Shoe

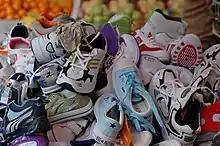
Sports shoes in Hong Kong

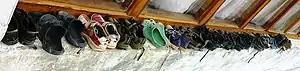
Children's shoes at school in Ladakh

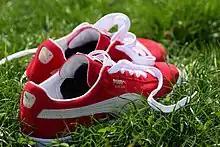
A pair of athletic running shoes

As an integral part of human culture and civilization, shoes have found their way into culture, folklore, and art. A popular 18th-century nursery rhyme is "There was an Old Woman Who Lived in a Shoe". In 1948, Mahlon Haines, a shoe salesman in Hallam, Pennsylvania, built an actual house shaped like a work boot as a form of advertisement; the Haines Shoe House still stands today and is a popular roadside attraction.